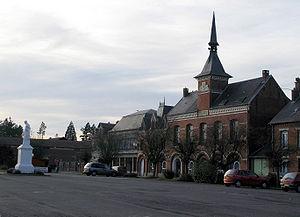
Chaulnes est une commune française située dans le département de la Somme, en région Hauts-de-France.